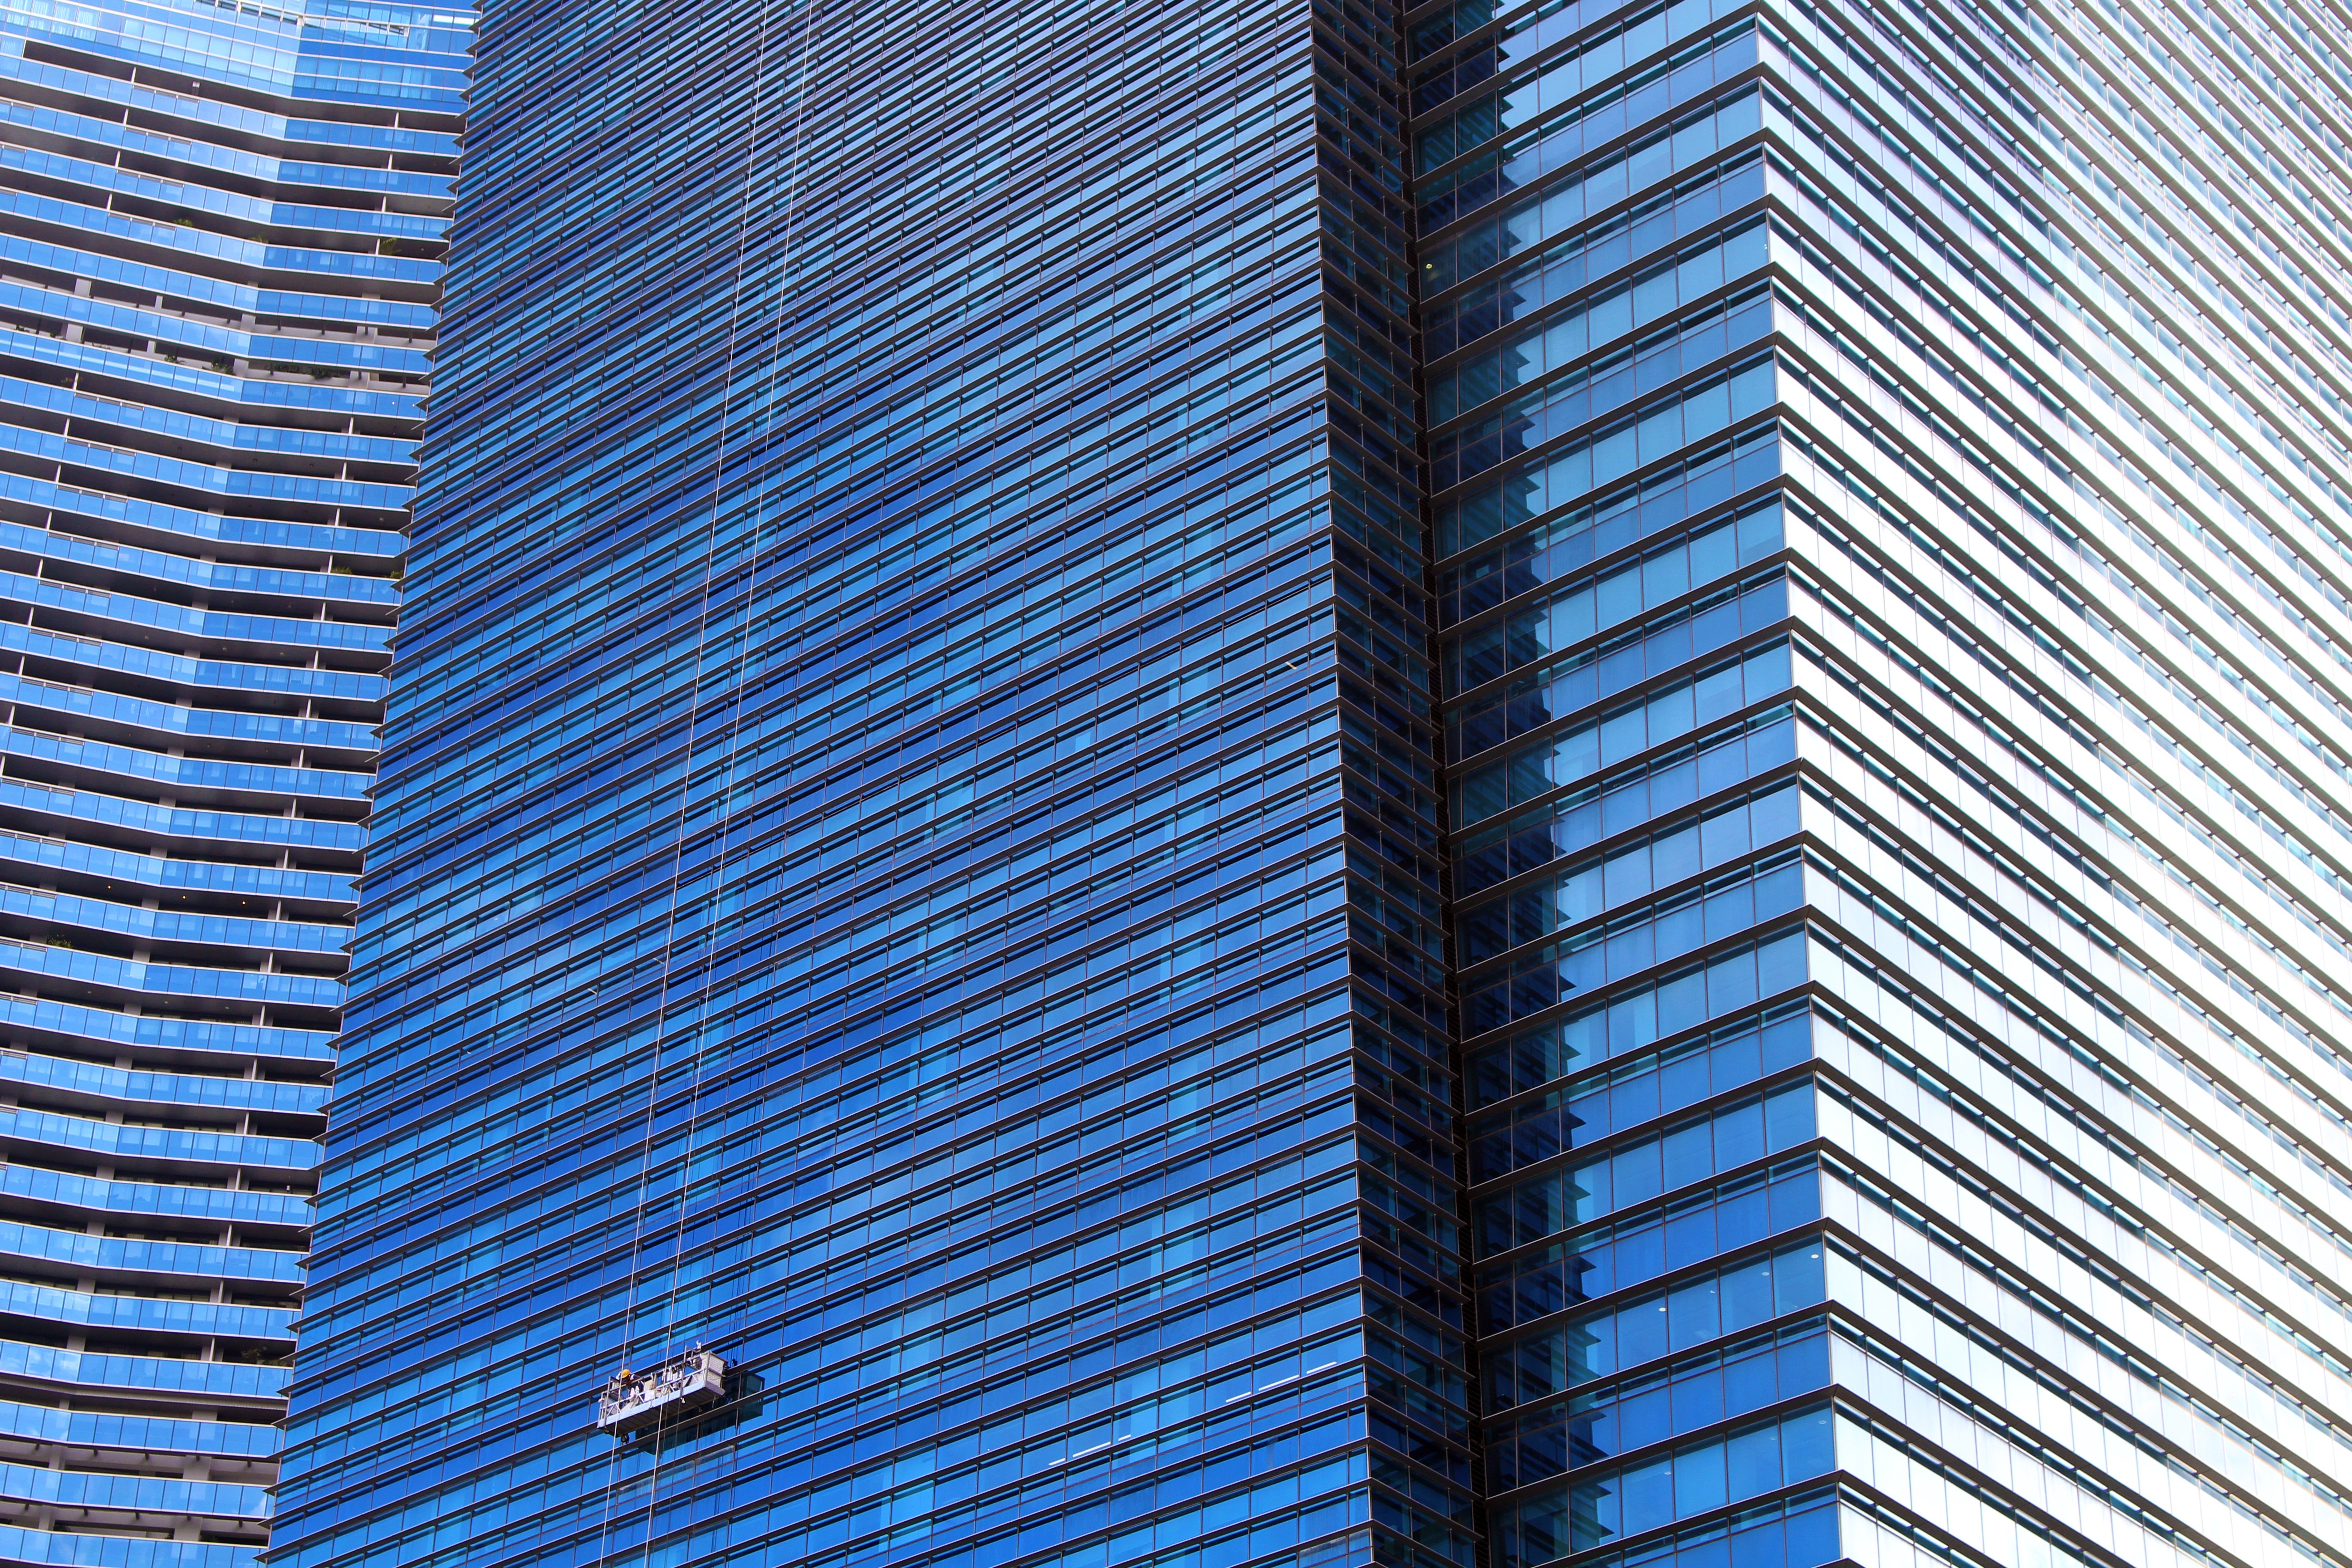
architecture, window, glass, building, city, skyscraper, pattern, line, high, office, clean, facade, blue, modern, tower block, interior design, achitecture, skyscrapers, design, symmetry, singapore, shape, mirroring, condominium, big city, glass facade, window cleaner, glasputzer, window covering